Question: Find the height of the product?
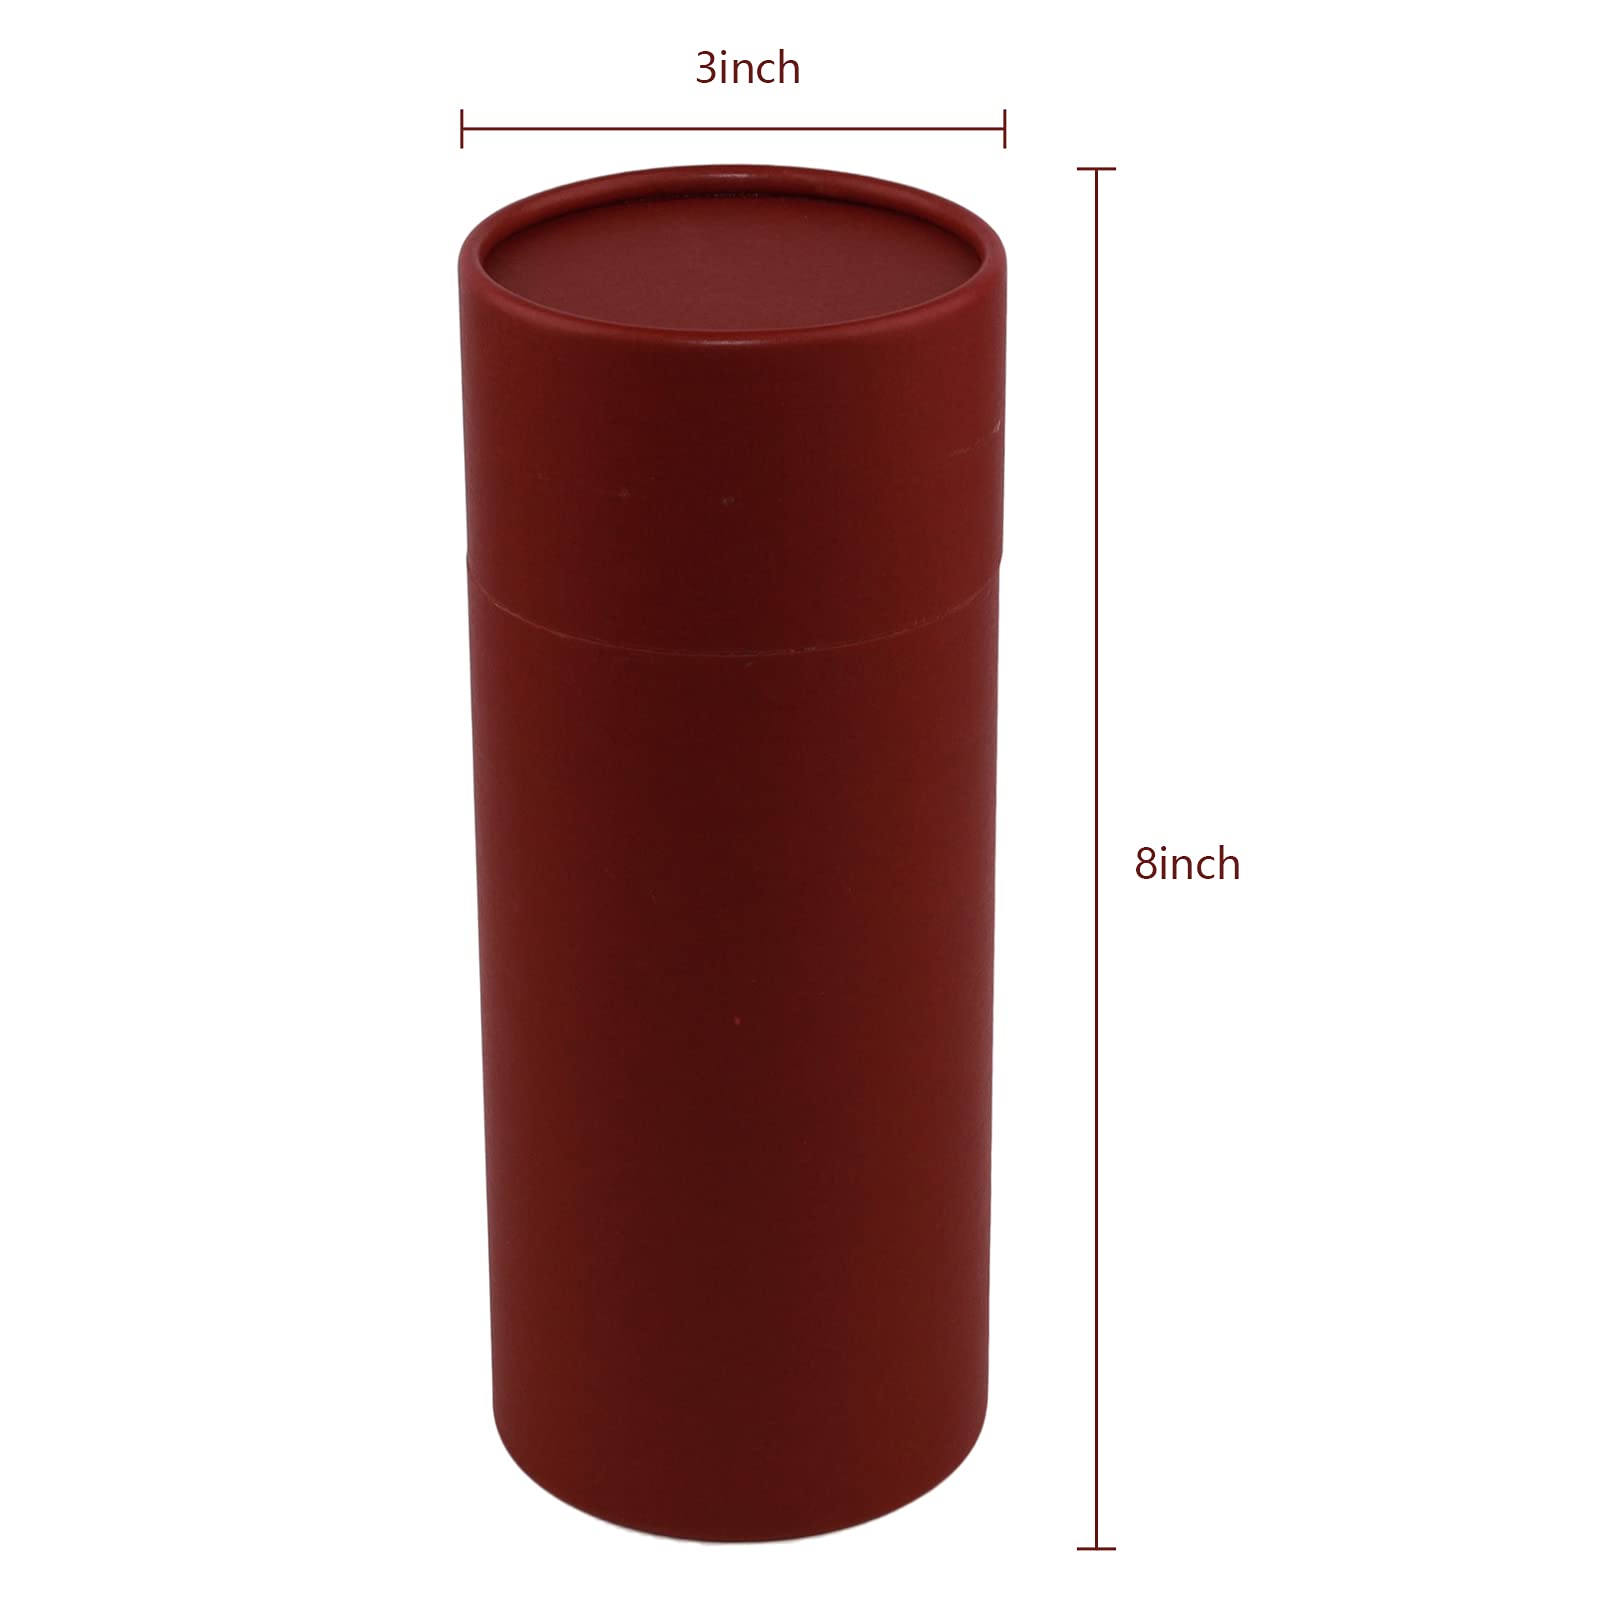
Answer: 3.0 inch